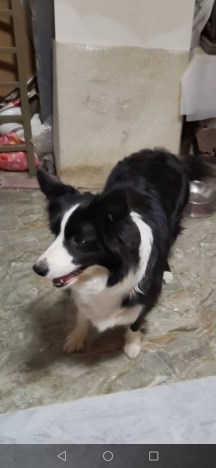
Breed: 2594-n000109-Border_collie